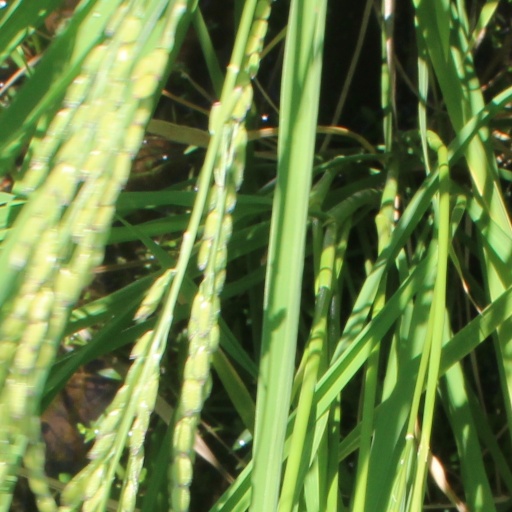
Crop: rice